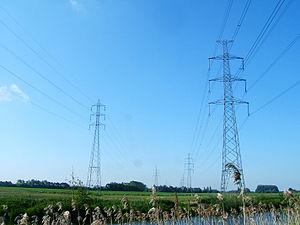
Lignes à haute tension (150 kV, 380 kV) près de Deinze, Zulte, Belgique
Le secteur de l'énergie en Belgique a constitué l'un des moteurs du développement économique au XIXᵉ siècle avec l'expansion des charbonnages qui ont contribué à l'industrialisation précoce du pays. Cependant, la Belgique est aujourd'hui totalement dépendante de l'étranger pour ses besoins en pétrole, en gaz naturel et en charbon, qui représentent 73,3 % de sa consommation d'énergie primaire en 2018.